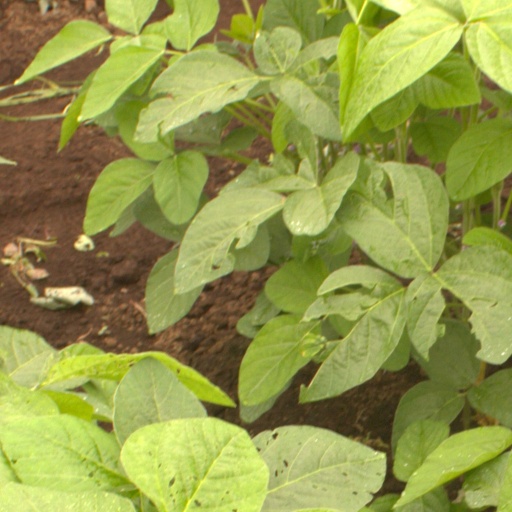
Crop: soybean